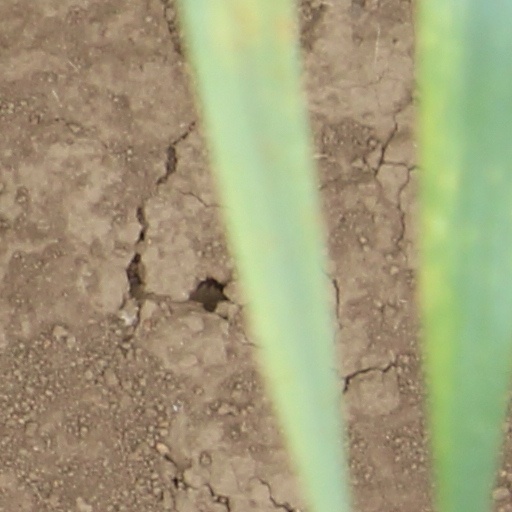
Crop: wheat